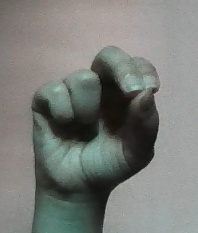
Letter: gaaf